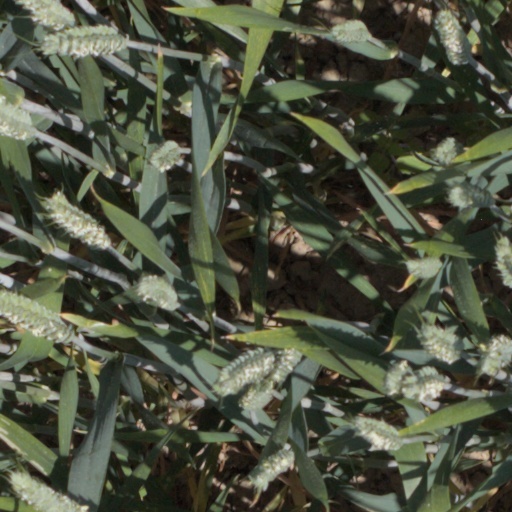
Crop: wheat